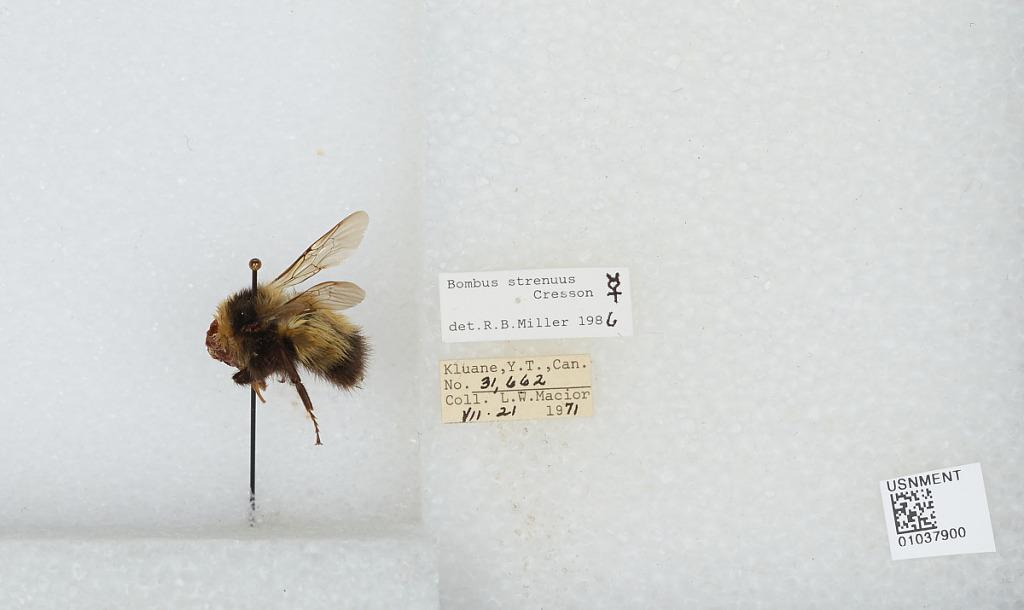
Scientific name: Bombus (Alpinobombus) neoboreus Sladen
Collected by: L. Macior
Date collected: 1971-7-21
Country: Canada
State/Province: Yukon Territory
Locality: Kluane
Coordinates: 60.75, -139.5
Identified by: Miller, R. B.